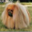
Label: dog